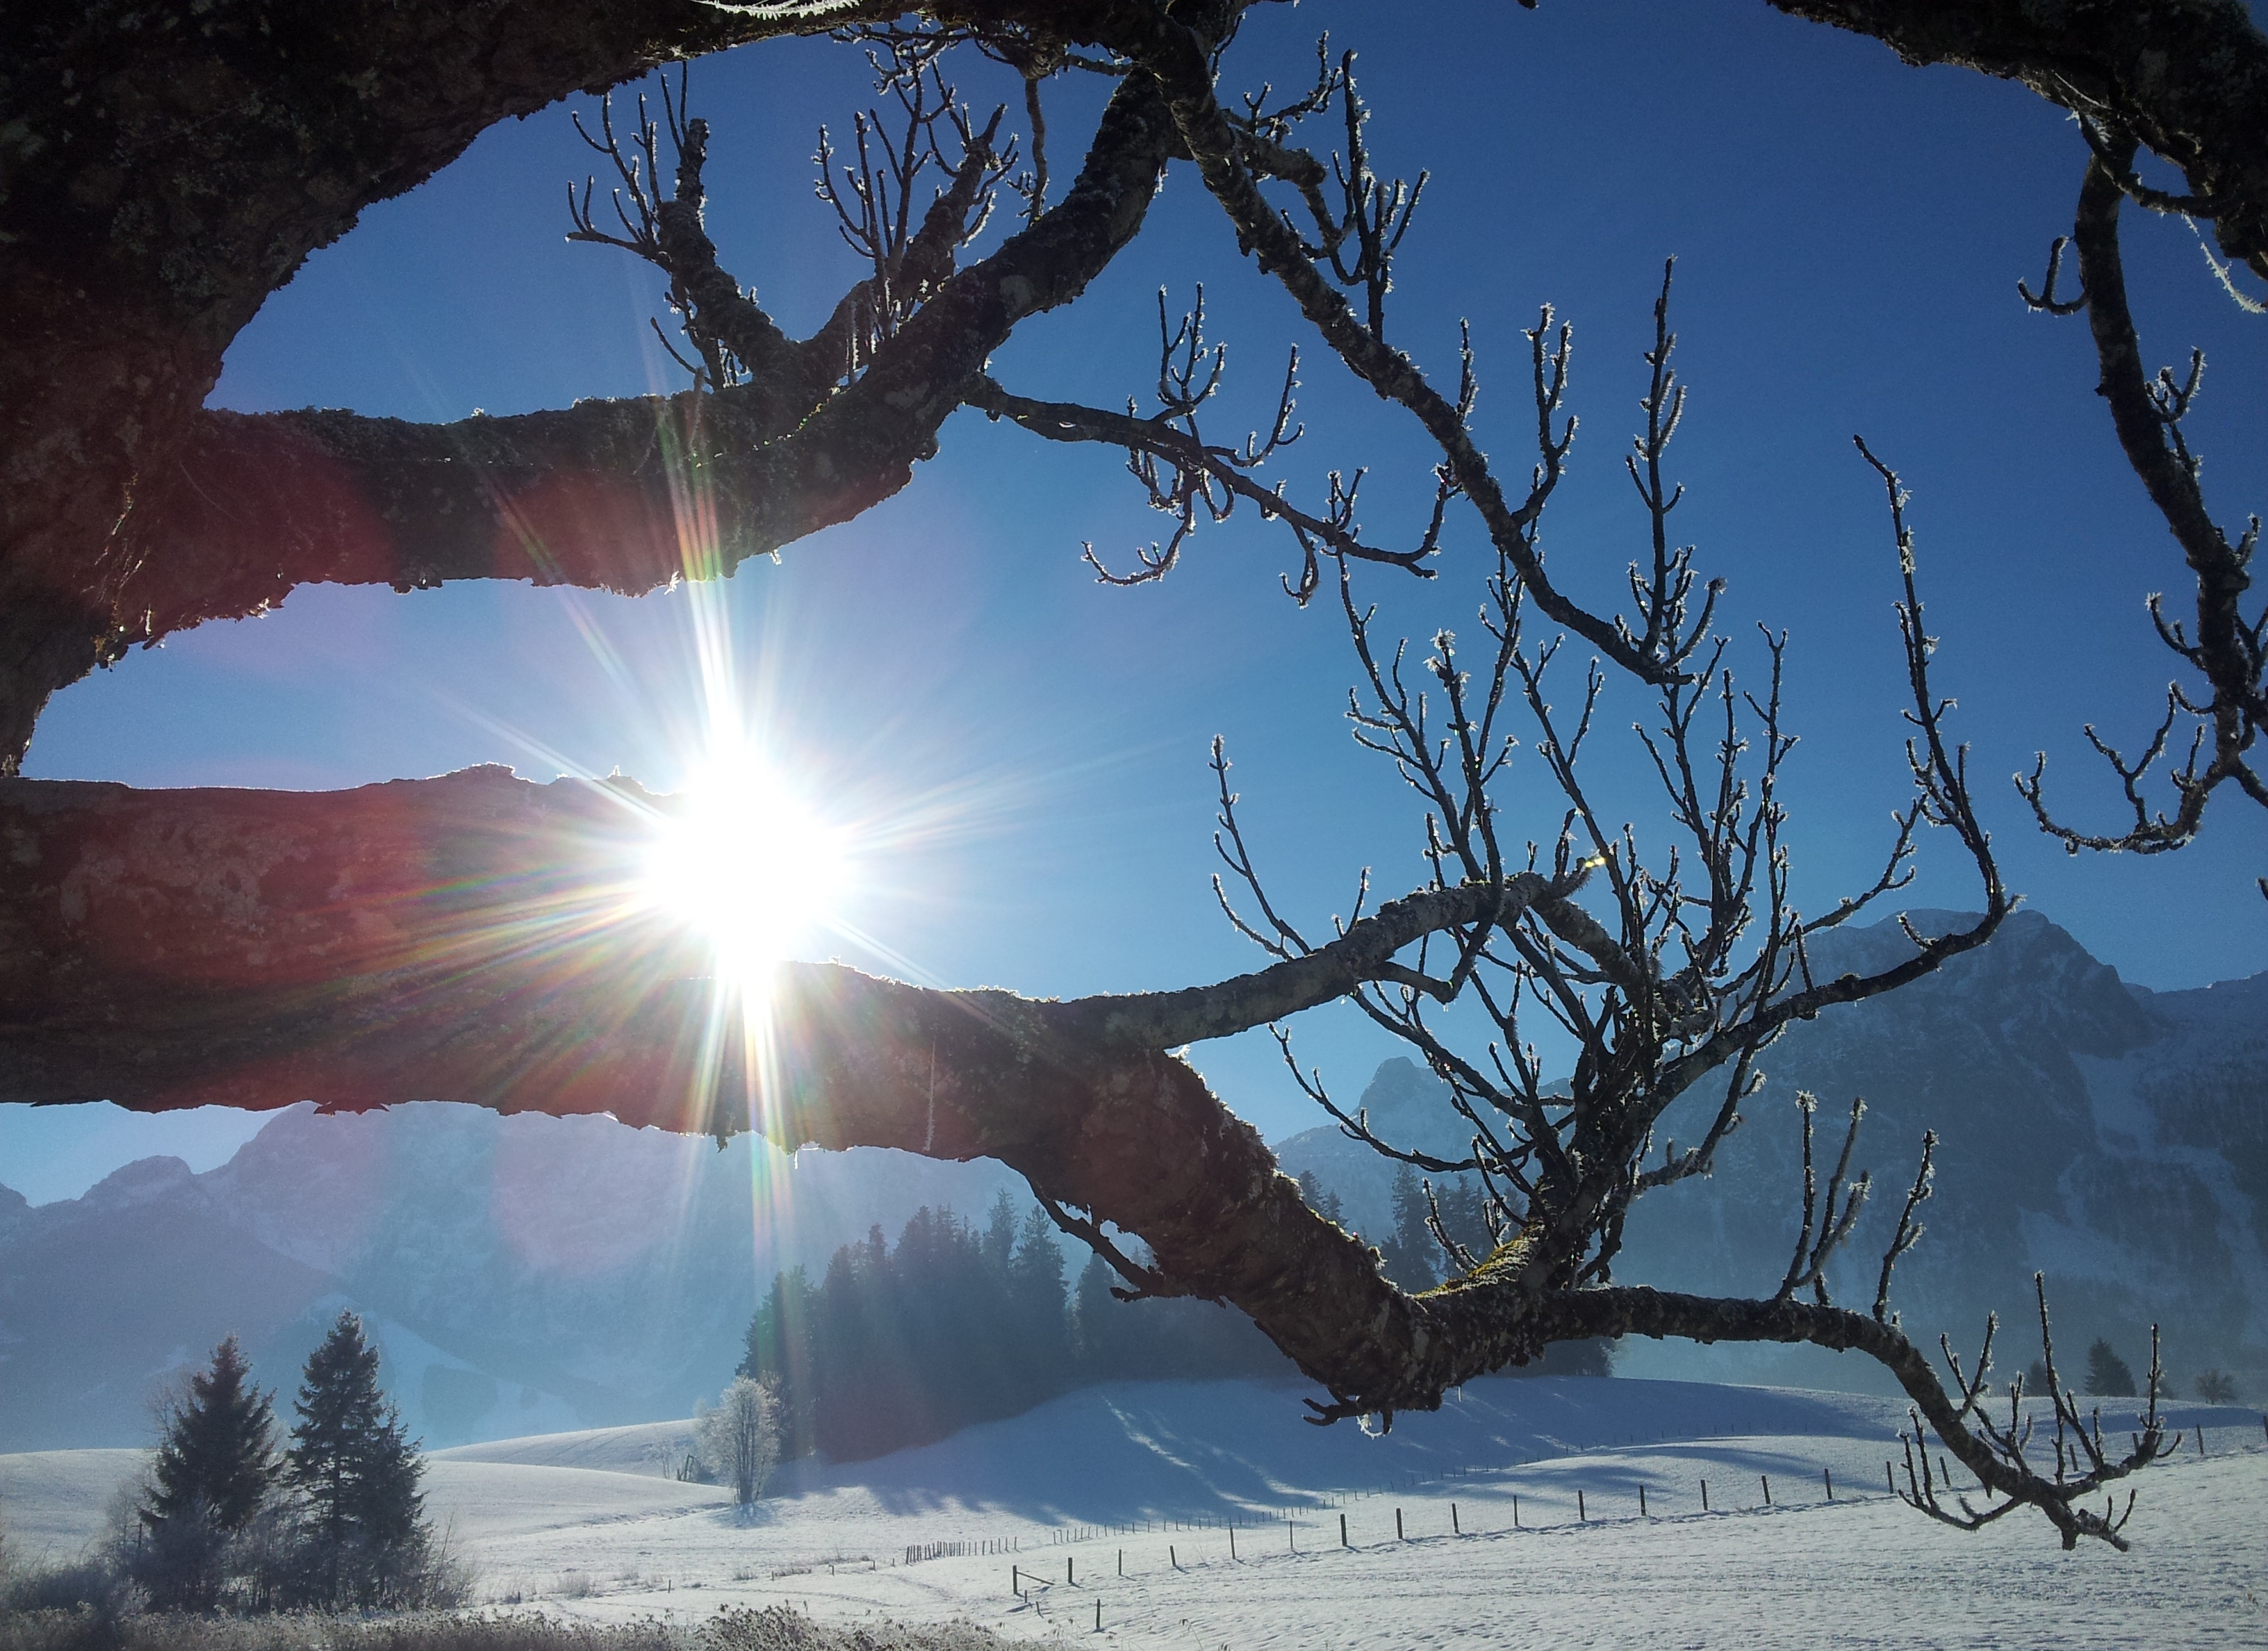
tree, nature, forest, branch, silhouette, mountain, snow, cold, winter, sky, sun, sunlight, morning, frost, mountain range, ice, blue, season, aesthetic, iced, branches, mood, wintry, winter magic, winter sun, hoarfrost, back light, rau, bare tree, mountain winter, atmospheric phenomenon, woody plant, mountainous landforms